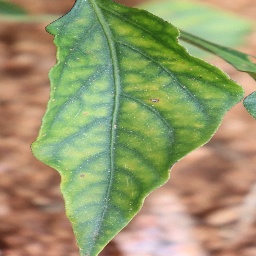
Label: nutritional